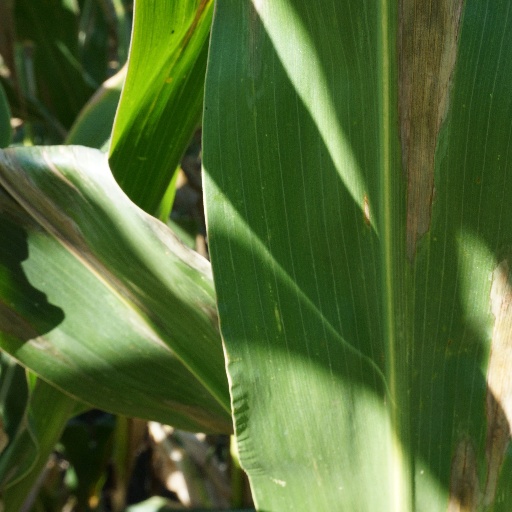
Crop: maize; corn